List of onshore wind farms in England

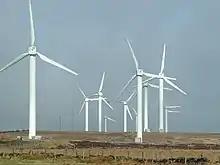
Ovenden Moor Wind Farm

This is a list of some onshore wind farms (more than 1 turbine) in England. This information is gathered from multiple Internet sources, primarily the UK Wind Energy Database from RenewableUK (formerly BWEA), and The Wind Power's database. The name of the wind farm is the name used by the energy company when referring to the farm and is usually related to the name of the physical location, e.g. hill, moor, fell, down etc. or the name of the agricultural farm for the smaller installations on property owned by farmers. The "wind farm" part is implied and hence removed for clarity in most cases. Wind farms are listed alphabetically under the county that they are located in.